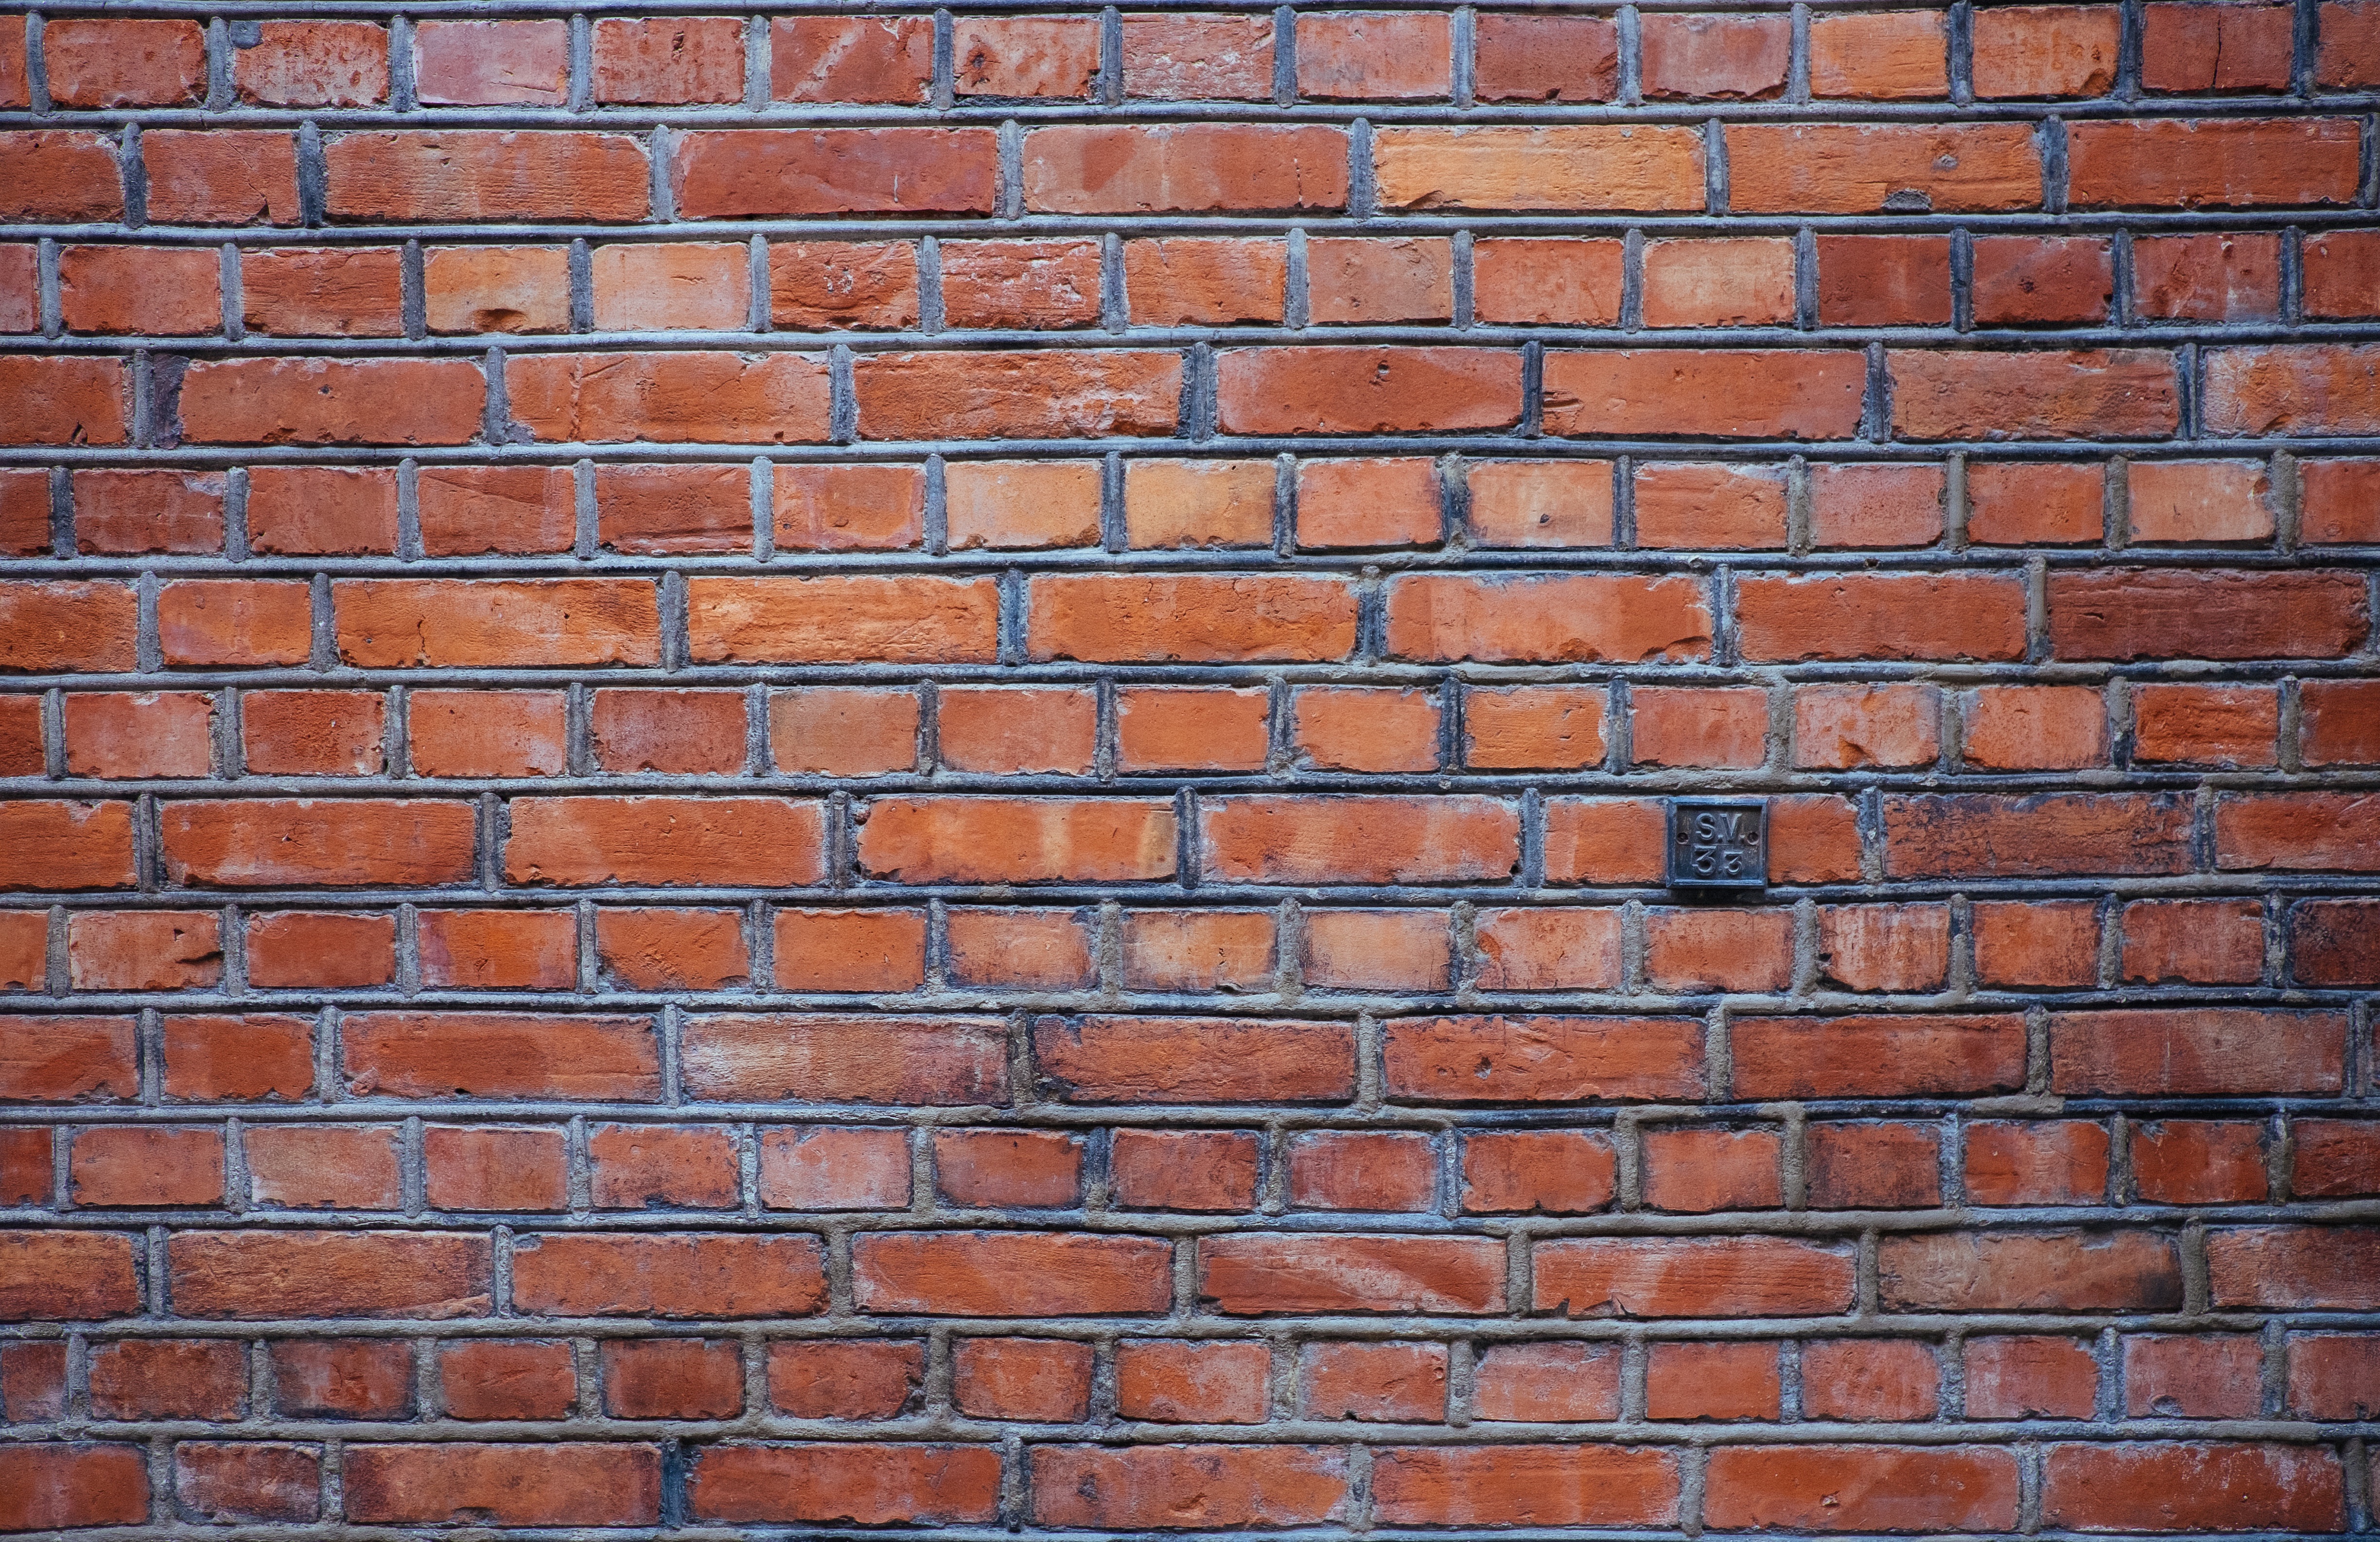
texture, floor, wall, pattern, brick, material, building material, brickwall, brickwork